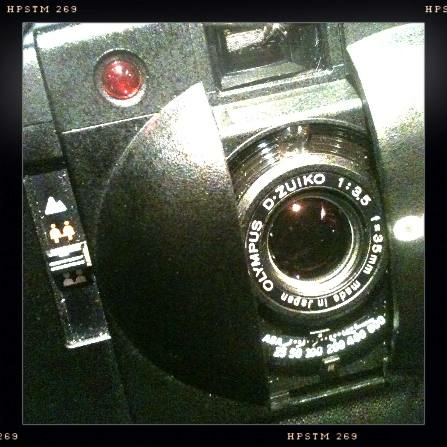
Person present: No